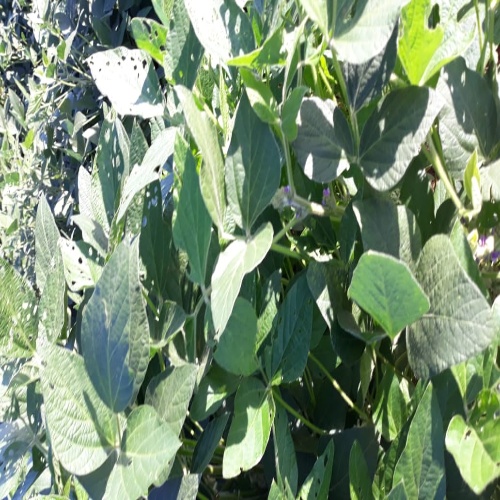
Label: Diabrotica_speciosa